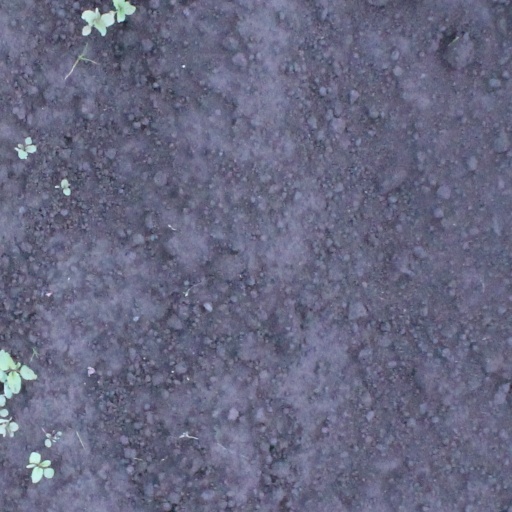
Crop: soybean